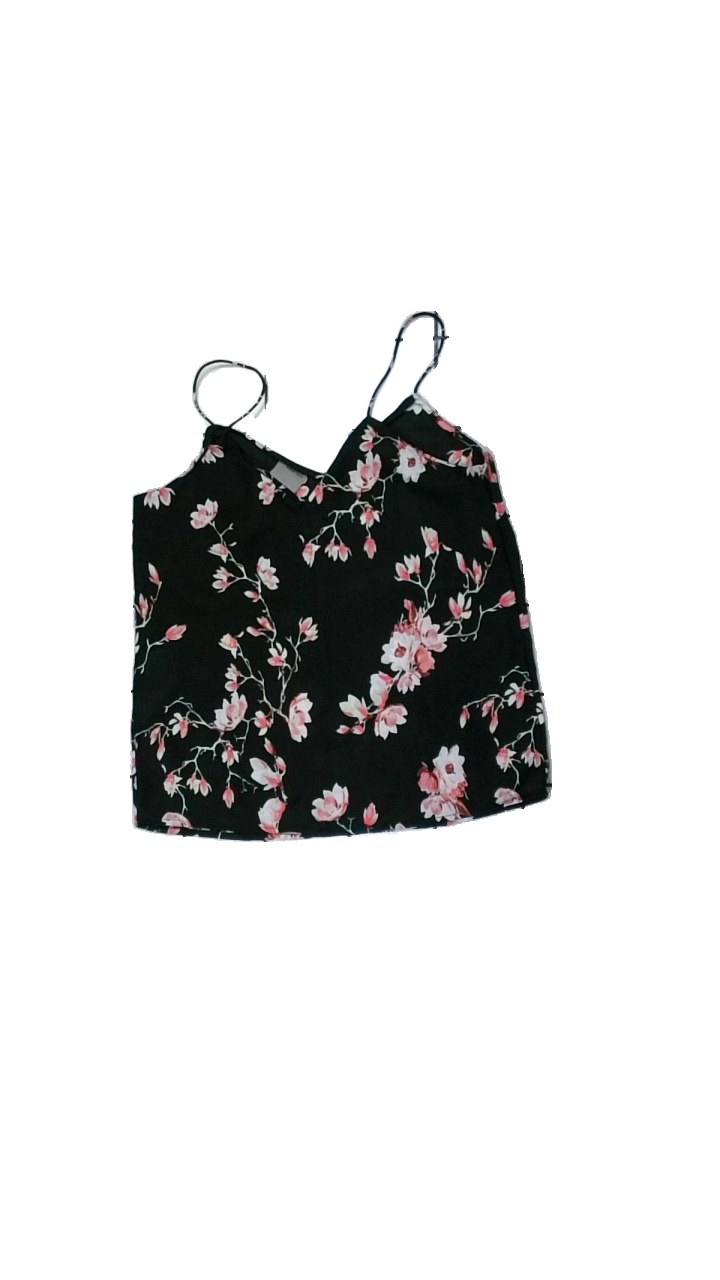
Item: Top (Ladies)
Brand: Vero Moda
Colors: Black, White, Pink, Multicolor
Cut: Regular, V-collar
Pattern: Floral print
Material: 100% polyester
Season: All
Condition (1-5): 3
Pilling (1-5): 4
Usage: Reuse
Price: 50-100